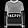
Label: Pullover